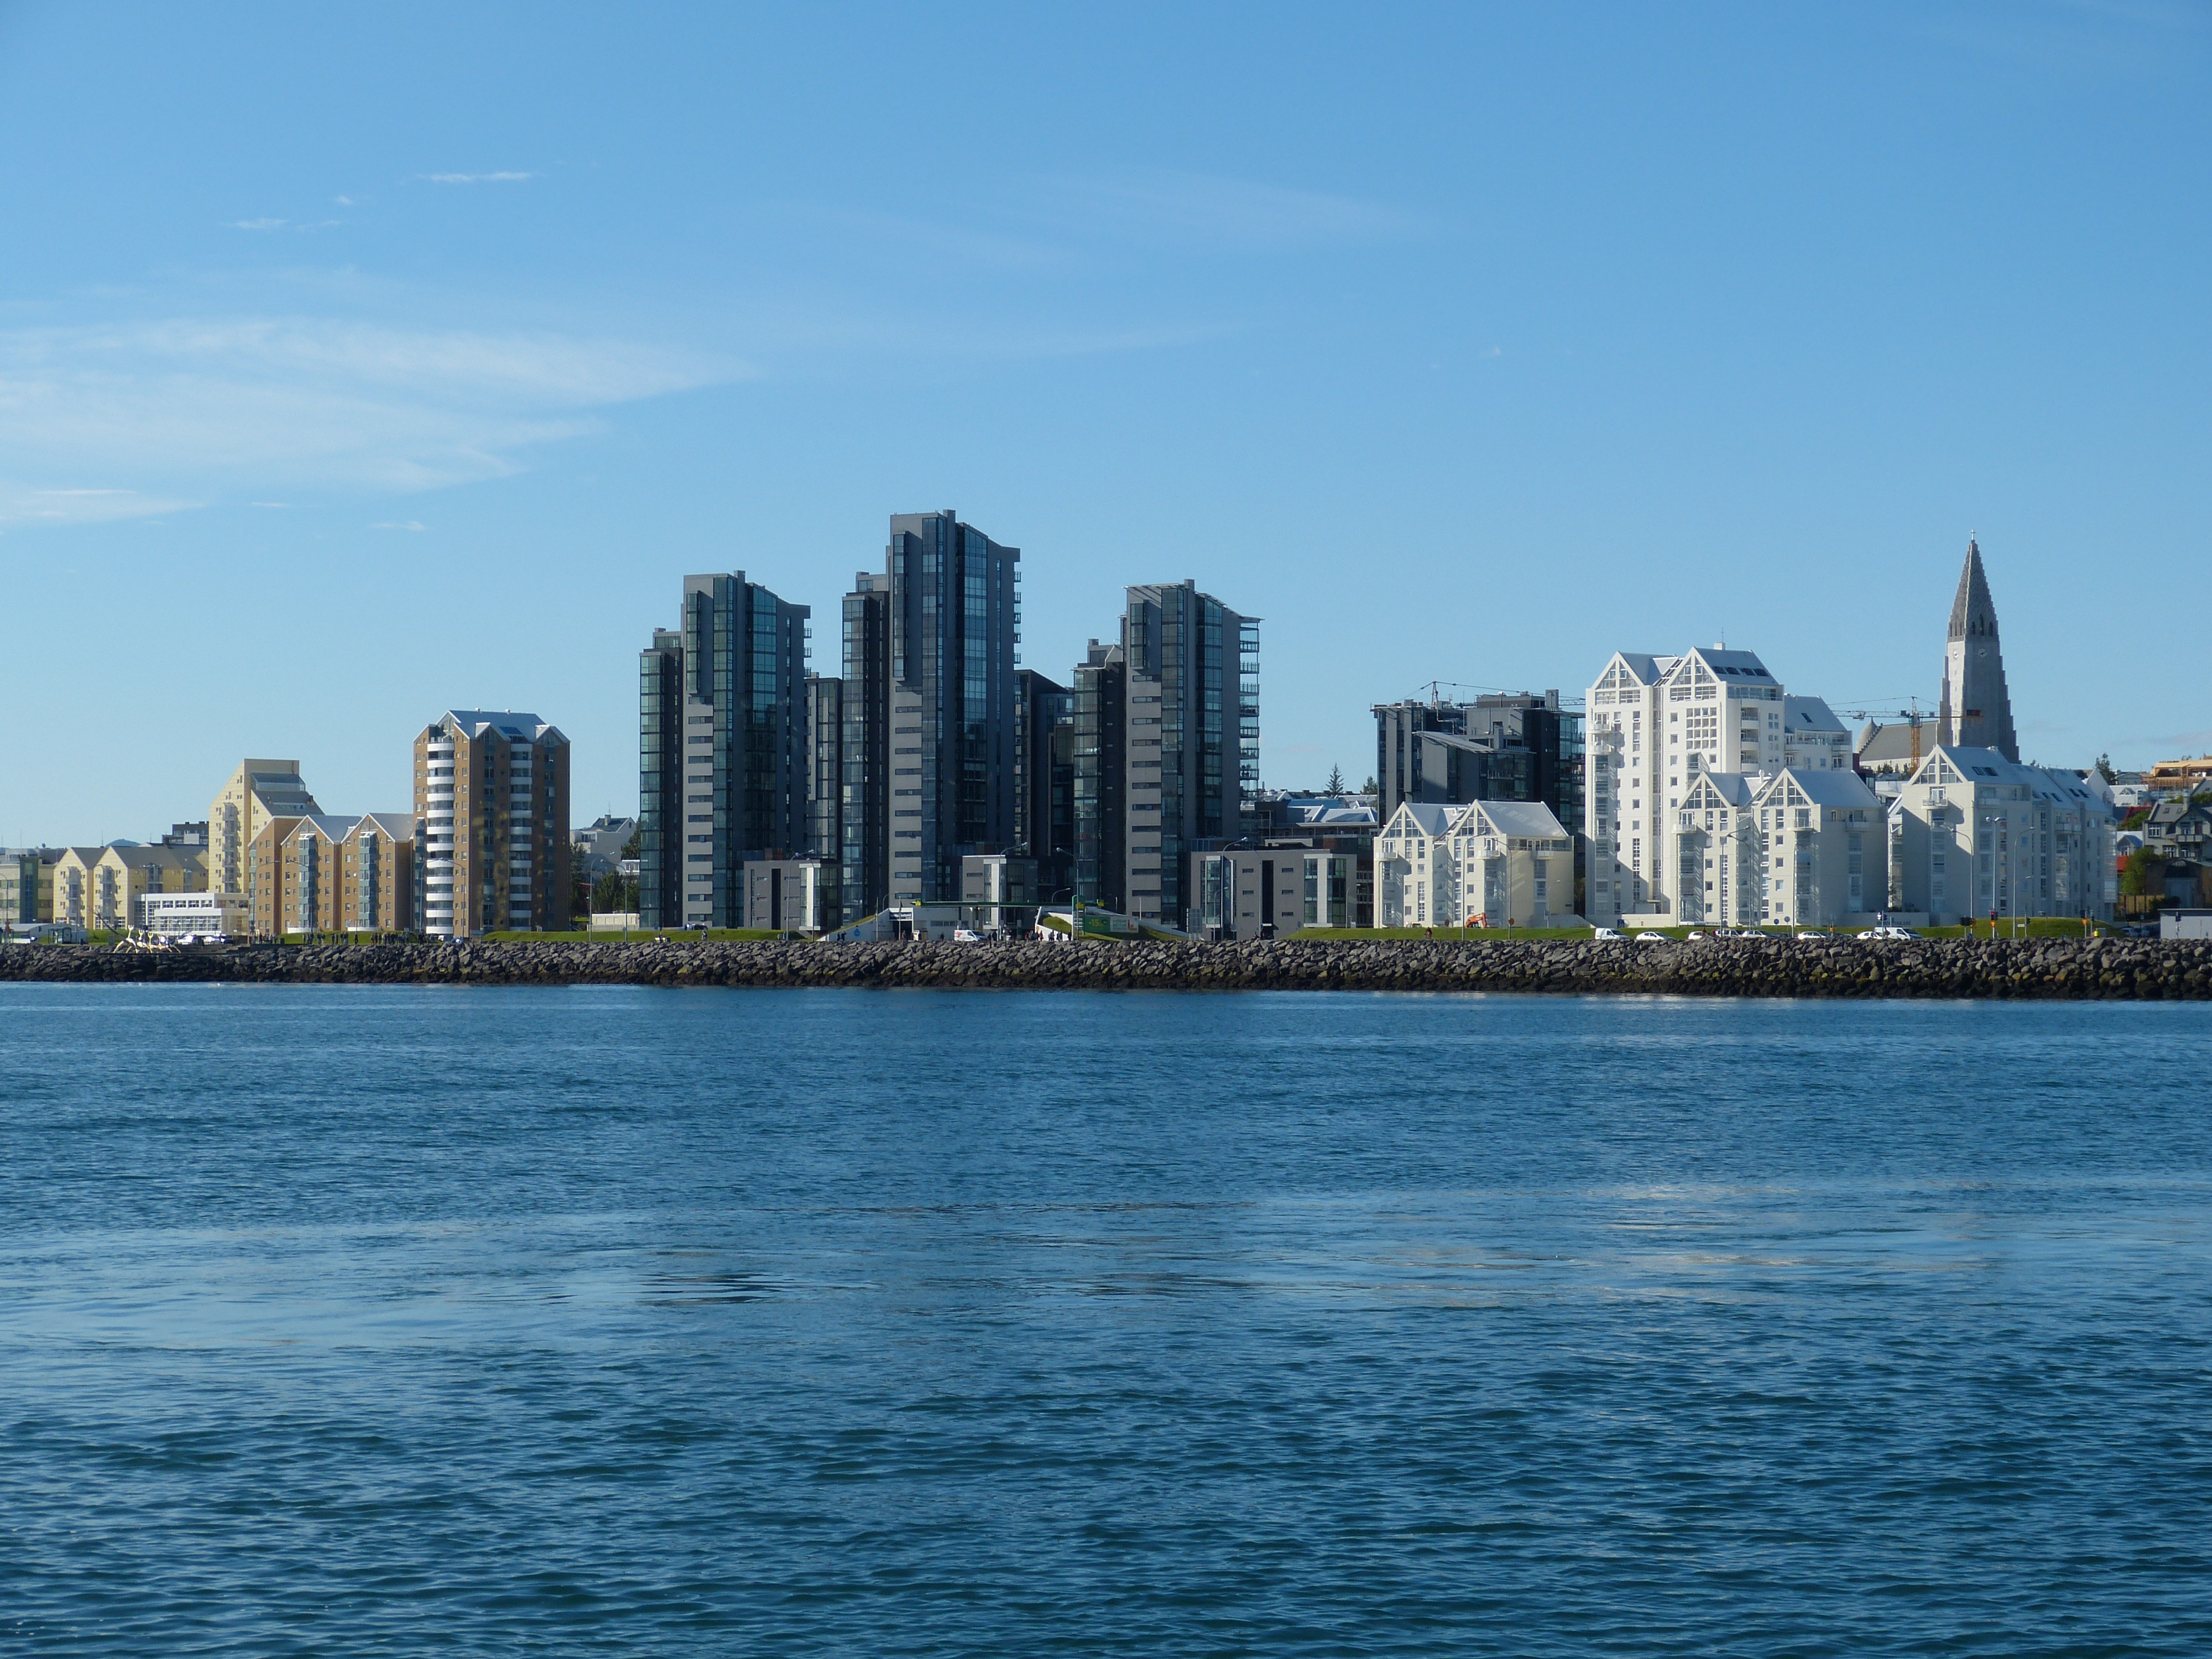
sea, coast, horizon, skyline, city, skyscraper, cityscape, panorama, downtown, dusk, bay, landmark, church, iceland, port, tower block, skyscrapers, promenade, hallgrimskirkja, reykjavik, geographical feature, human settlement